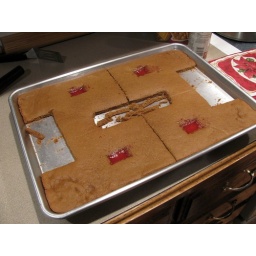
We put red candy bits in the windows to melt.